Saline Area Schools

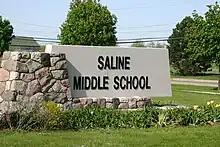
Saline Middle School

Saline Middle School (Grades 6-8) moved into the "old" High School on Maple Road for the 2006-2007 school year. At , it is twice the size of Saline Liberty School which houses administrative offices and the Alternative High School. This building can house up to 1,100 students, as well as the Senior Center which occupies one wing of the facility. It still has, even though slightly smaller than the Liberty School's, a woodshop. As well as the high school, the middle school has a small green screen room as an annex to the multimedia classroom where a group of the students produce the schools video announcements and school yearbook known as "The Hornet", affectionately named after the school districts mascot the "Saline Hornets".